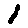
Label: 1